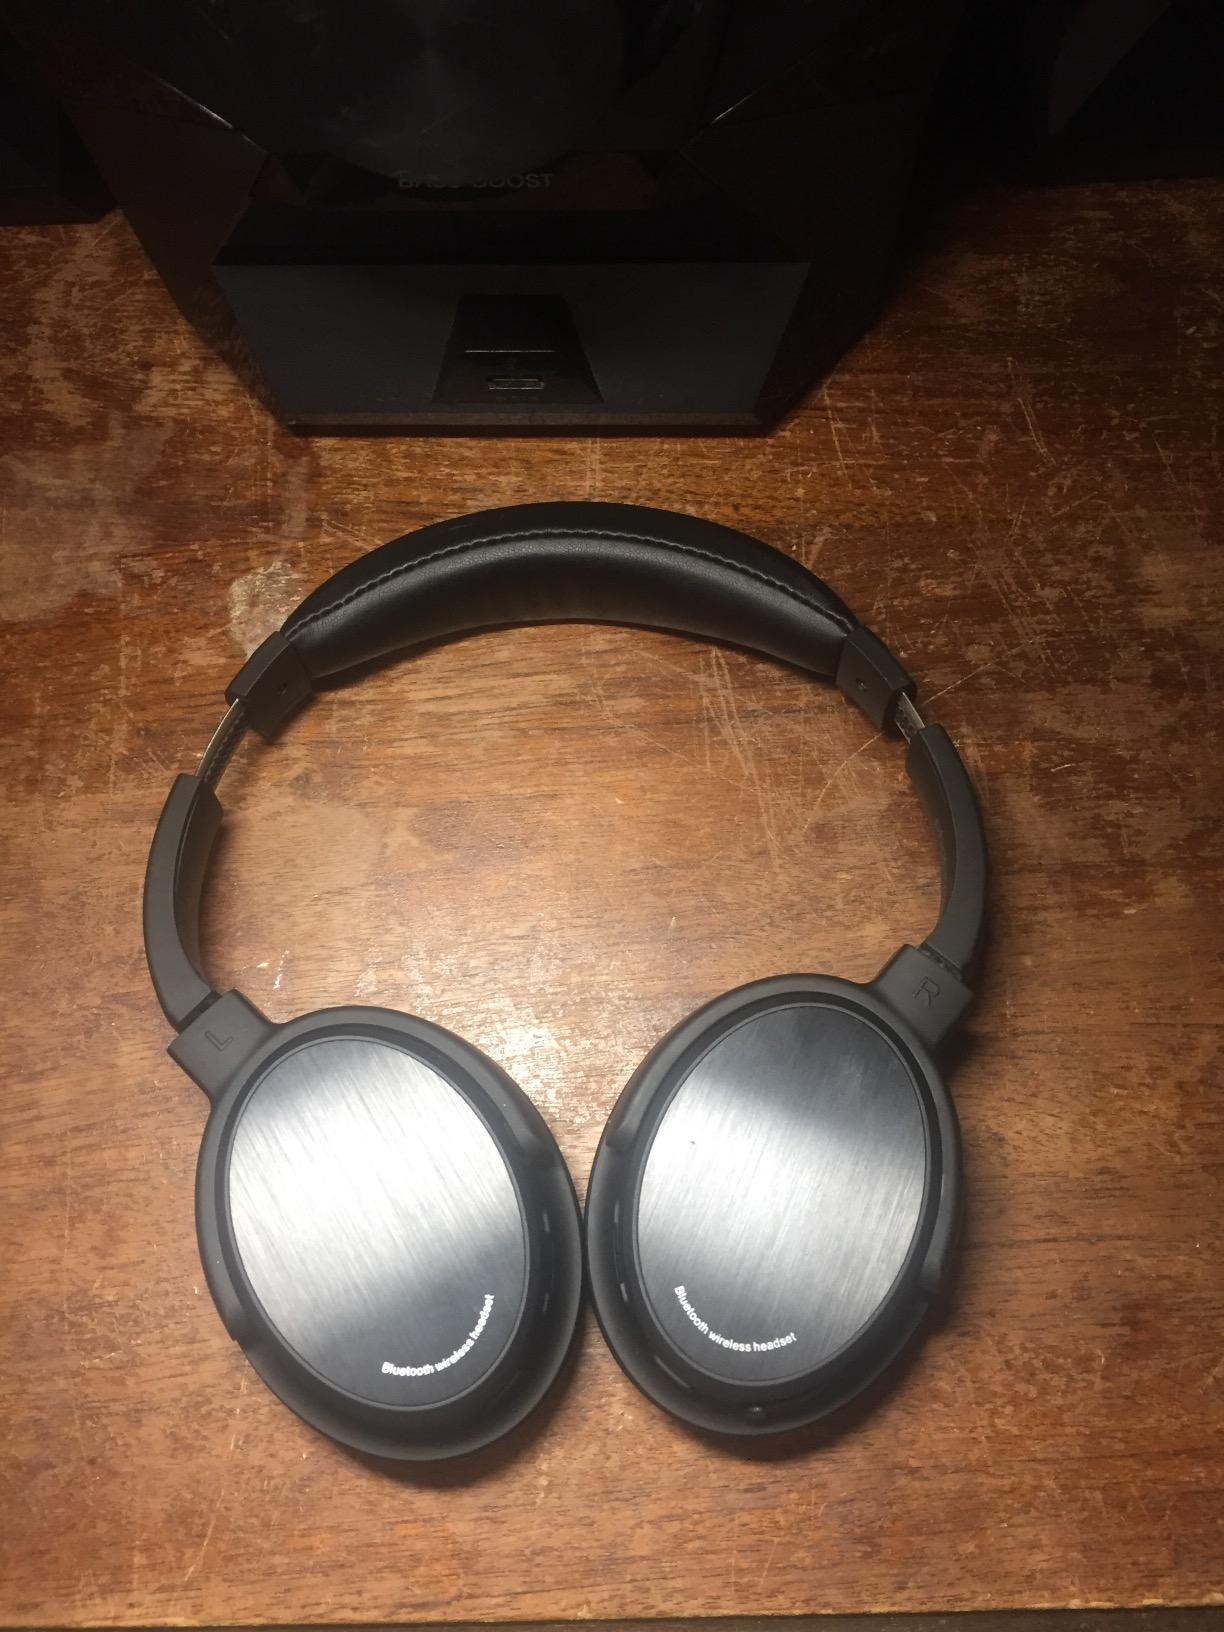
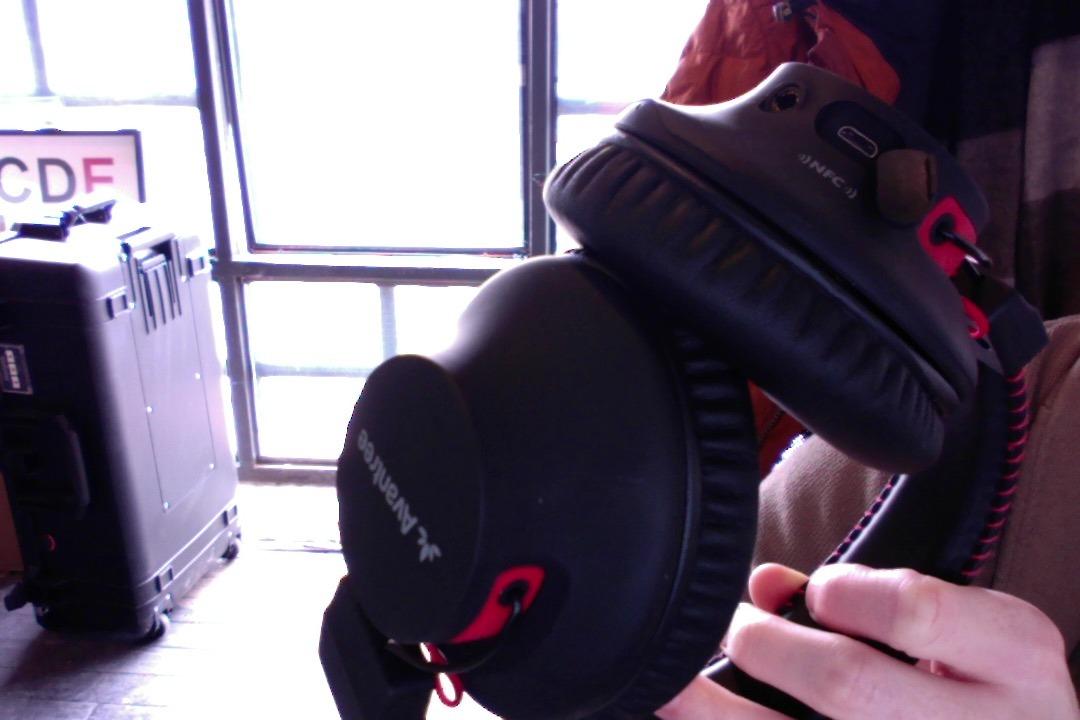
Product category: headphones
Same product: no